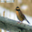
Label: bird